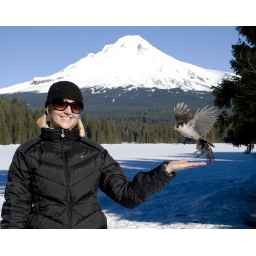
Jenny playing with a &amp;quot;Camp Robber&amp;quot; on our team building snow shoe trip around Trillium Lake, Mt. Hood.